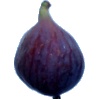
Label: Fig 1